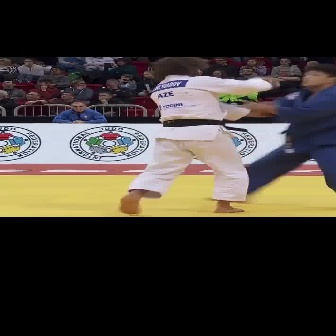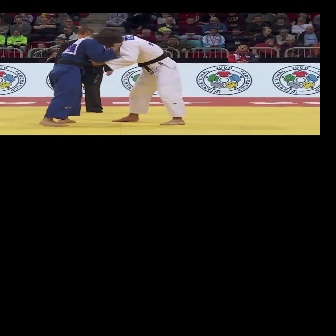
  Please identify the target specified by the bounding box [119,57,276,213] in the first image and locate it in the second image. Return the coordinates in [x_min,y_min,x_max,y_max] format.
Answer: [87,28,184,125]